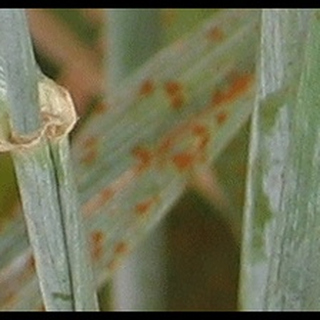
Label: wheat_brown_rust